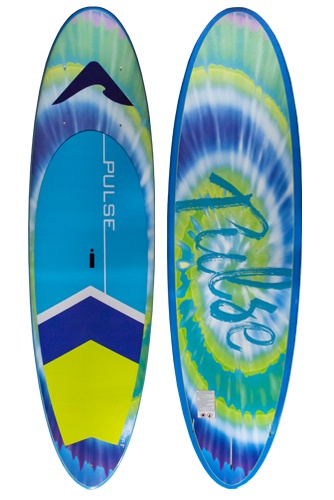
Pulse Logie Dayz 11' Rectech Board
Want a Wide All-Around Board That is Great in the Surf and Flat Water? The Pulse Logie Dayz 11' Rectech Board Was Made For You! The Pulse Logie Dayz is made of a Fibreglass Laminated Sandwich with an EPS Foam Inner Core. This layering technique creates a board that is exceptionally durable in terms of impact resistance yet still extremely lightweight, which is pretty unique. It's an excellent board for beginners and intermediate riders because it's incredibly stable and performs well in waves. See All Pulse Paddle Boards Here. The wider board body offers an easy, stable ride - whether you’re mastering the half-moon pose, gliding towards sunsets or paddling down the river. The superior combination of stability, speed, and standard features appropriately deem our RecTechs the most versatile boards we’ve made. SPECIFICATIONS: Width: 35" Depth: 4 3/4" Volume: 212L Weight: 30 Lbs. Weight Capacity: 250 Lbs. *Leash not included RECOMMENDED FOR: Flat Water, Rivers & Lakes, Yoga, Cruising, Beginner - Mid Level BOARD CONSTRUCTION Fibreglass Laminated Sandwich Construction with an EPS Foam Inner Core. This layering technique allows for a super durable board in terms of impact resistance, yet still being an extremely lightweight board, which is quite unique. Itís a great board for entry riders and mid-level riders, super stable, with good performance in waves also.
Brand: Pulse
Category: Sporting Goods > Outdoor Recreation > Boating & Water Sports > Surfing > Surfboards > Stand Up Paddle Boards